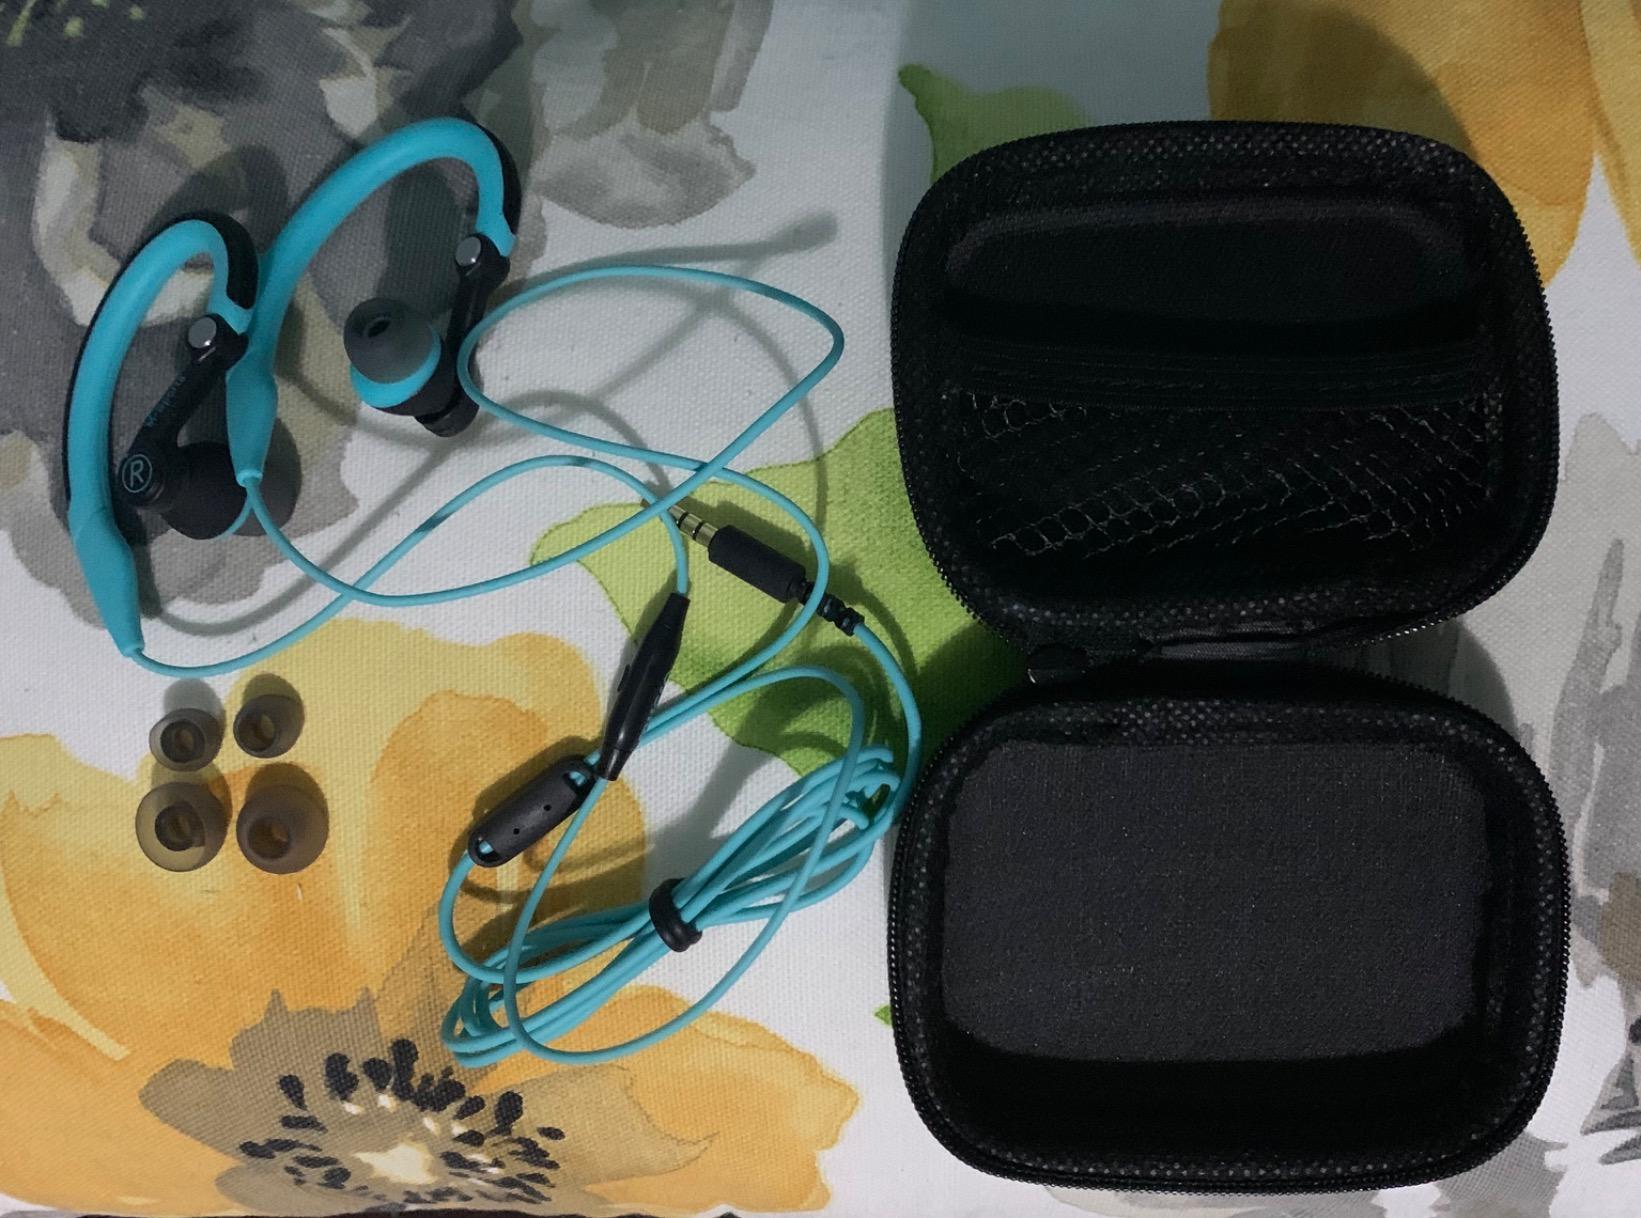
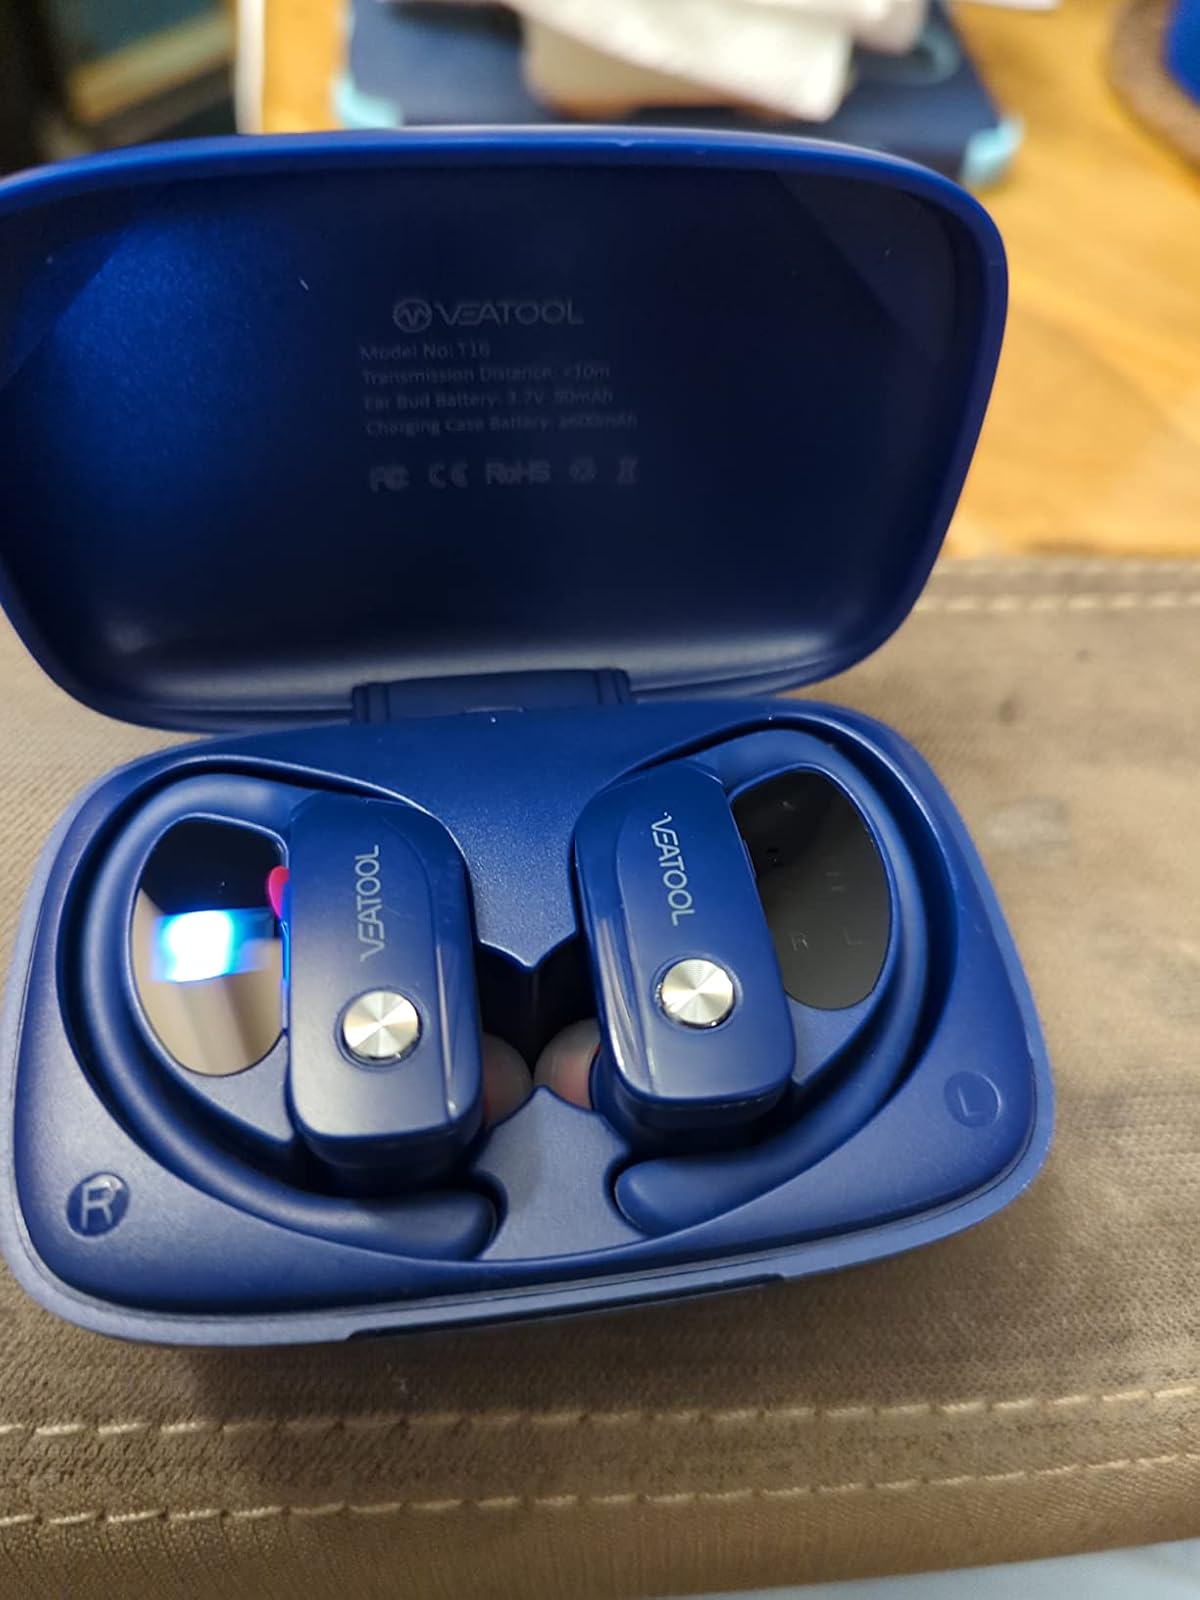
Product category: earbuds
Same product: no